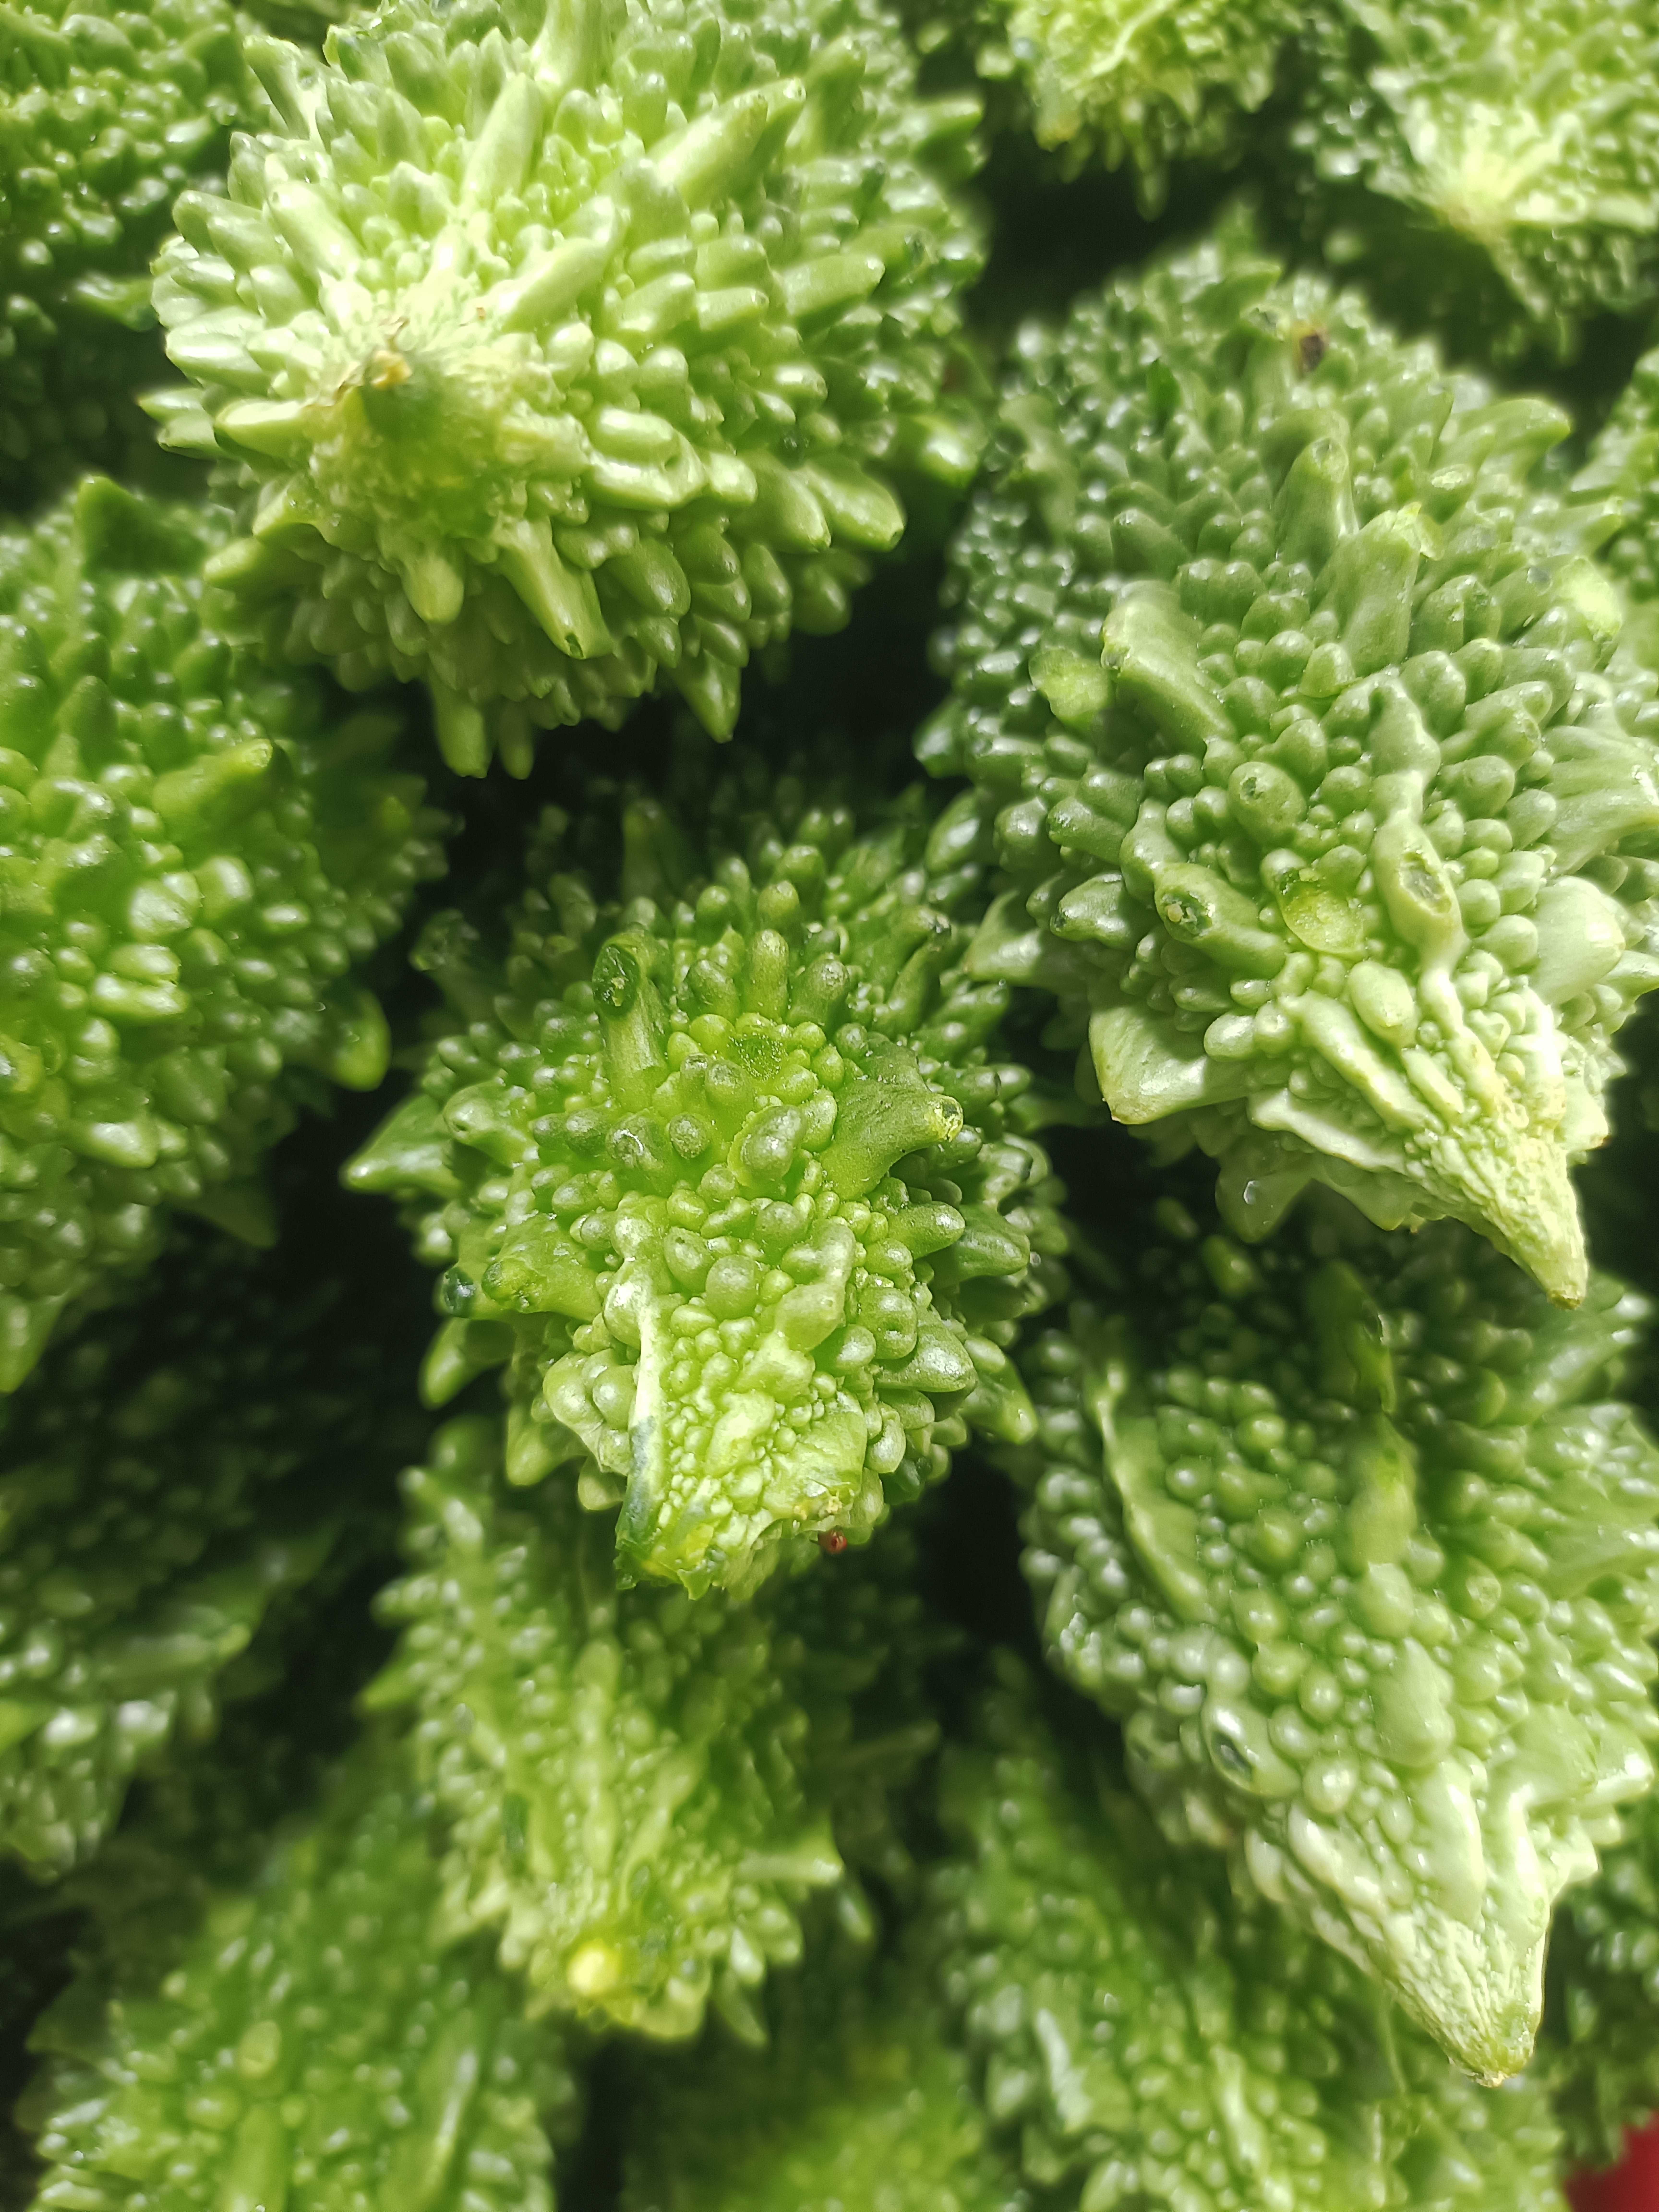
Label: Momordica charantia